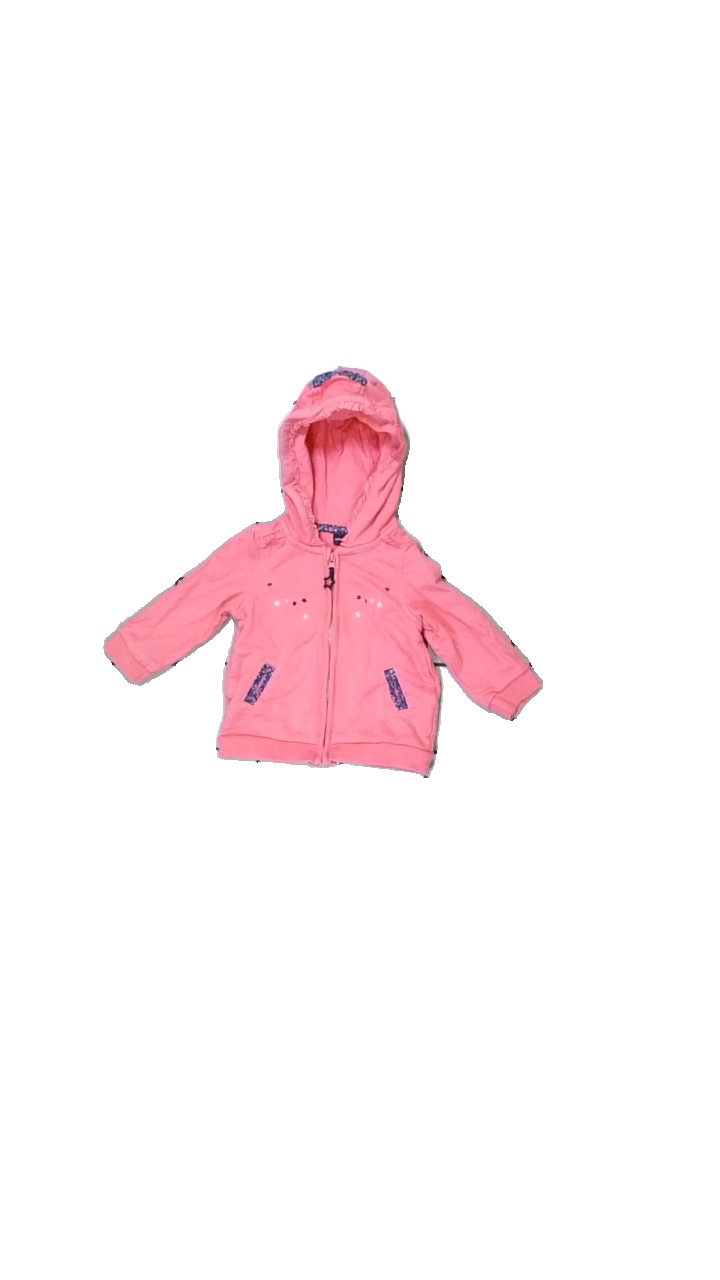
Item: Hoodie (Children)
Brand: Sergent Major
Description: rosa hoodie med dragkedja, stjärnor på
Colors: Pink, Purple, White
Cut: Regular
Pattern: Other
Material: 100% cotton
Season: All
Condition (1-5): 5
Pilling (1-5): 5
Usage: Reuse
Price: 50-100